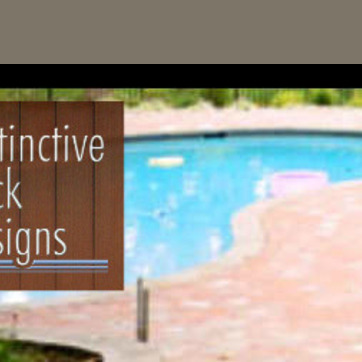
Material: water